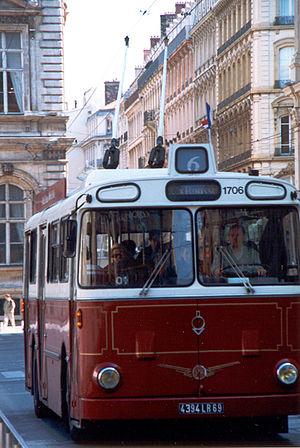
Trolleybus VBH85
La ligne Soyeuse 6, anciennement nommée ligne 6, est une ligne de trolleybus des transports en commun lyonnais qui effectue la desserte des pentes de la Croix-Rousse entre l'Hôtel de Ville de Lyon et la place de la Croix-Rousse. Elle dessert les 1ᵉʳ et 4ᵉ arrondissements de Lyon.
Le trolleybus de Lyon est un réseau de trolleybus qui dessert la ville française de Lyon et une partie de son agglomération. Il est constitué de neuf lignes qui sont propriété du Syndicat mixte des transports pour le Rhône et l'agglomération lyonnaise et sont exploitées par Keolis Lyon sous la marque commerciale TCL. Le réseau date de 1935 et comporte actuellement neuf lignes. À l'époque de leur création, les trolleybus sont entrés en concurrence avec les tramways avant que ceux-ci soit supprimés. Aujourd'hui, le métro, les trolleybus et les tramways sont tous des moyens de transport efficaces. Les trolleybus sont notamment utiles pour desservir les vieilles rues de Lyon plus étroites que les avenues équipées de tramway. Lyon est une des trois dernières villes françaises à conserver un réseau de trolleybus, avec Limoges et Saint-Étienne.